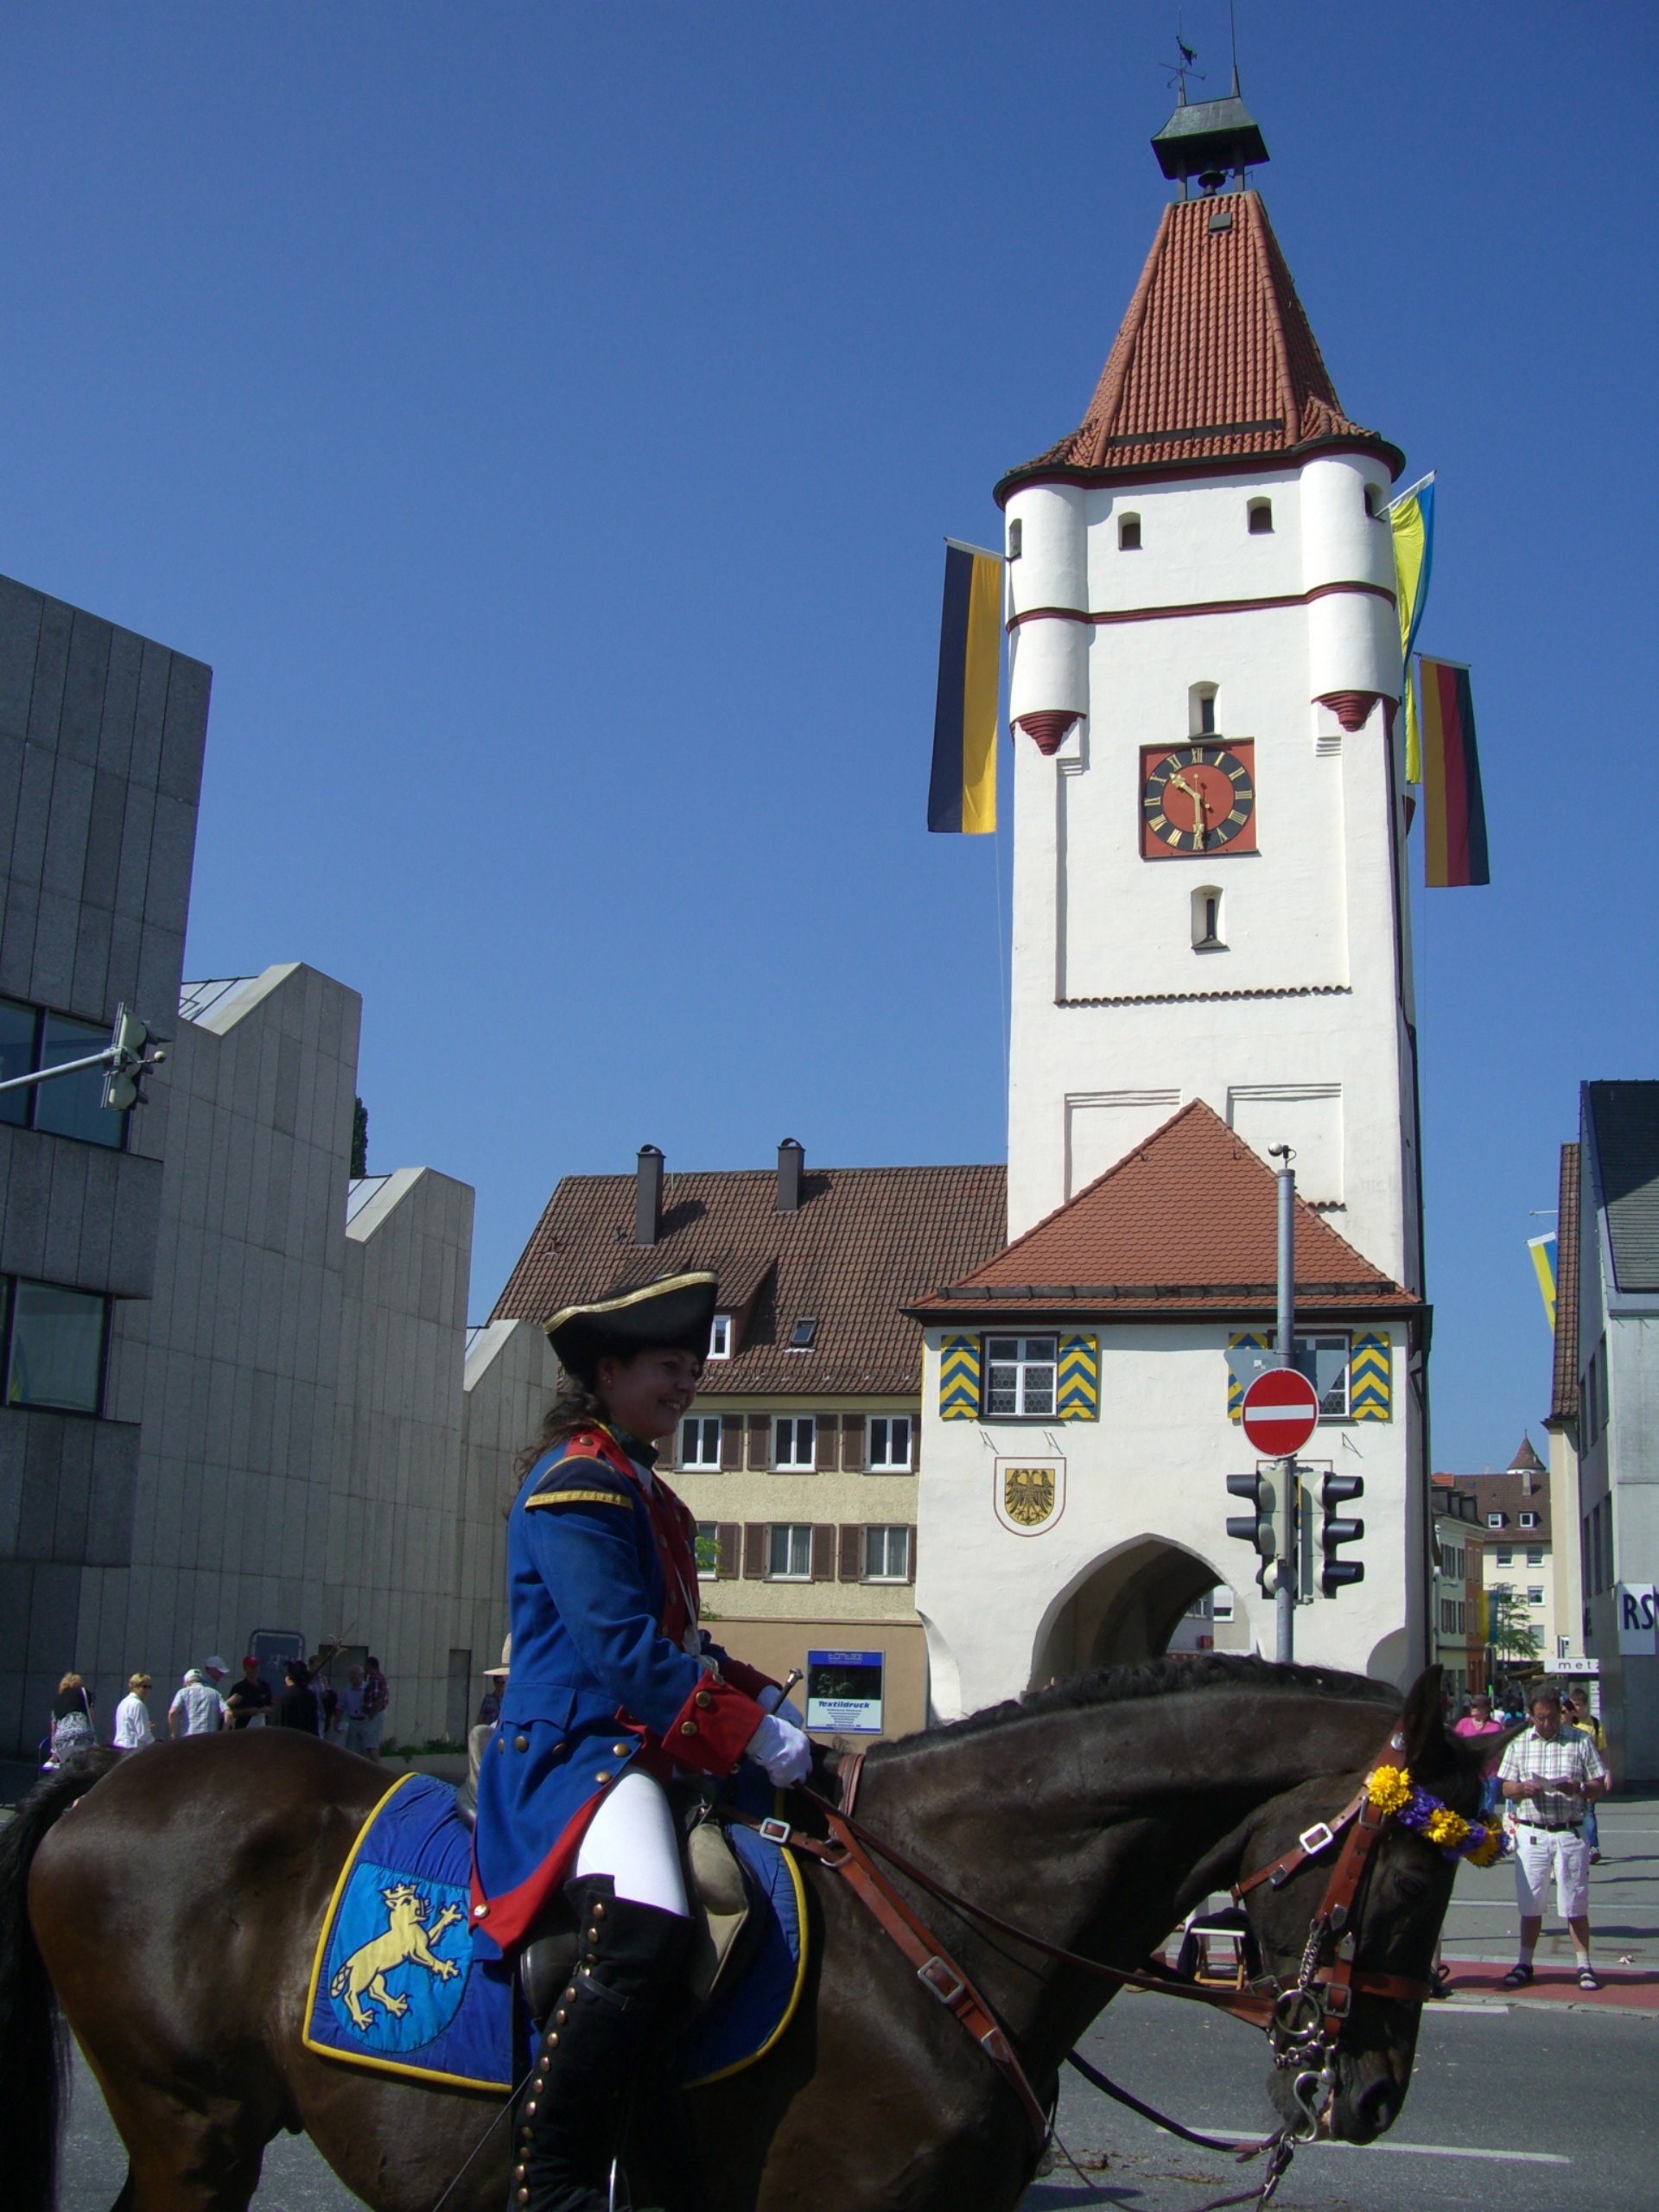
sky, horse, blue, tourism, city gate, upper swabia, horse like mammal, biberach, ulmer gate